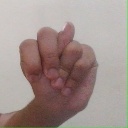
अक्षर: न